Ask Ubuntu

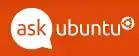
Old Ask Ubuntu logo used until sometime in 2021.

Ask Ubuntu came into existence as a "Proposed Q&A site for Ubuntu users and developers" on the Stack Exchange Area 51. With other Internet users supporting the proposal of the site through "commitment", Stack Exchange chose to launch Ask Ubuntu in private beta. Eventually, the site came out of public beta with the name "Ask Ubuntu", which was chosen through a community voting process, and was launched alongside Ubuntu 10.10 Maverick Meerkat in October 2010.